Assassination of Rafic Hariri

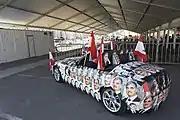
A BMW with portraits of the late Prime Minister Hariri on March 26, 2005, shortly over month following his assassination

On 30 August 2005, four pro-Syrian Lebanese generals (some of whom had promoted the false Abu Addas theory) were subsequently arrested under suspicion of conspiracy to commit murder. They were detained without charge by Lebanese authorities for four years and released by the STL when it took over the investigation in 2009. Mustafa Hamdan, former head of the Lebanese Presidential Guard brigade; Jamil Al Sayyed, former director-general of Security General; Ali Al Hajj, director general of the Lebanese Internal Security Forces; and Raymond Azar, the former director of the Military Intelligence were released upon an order from the STL pre-trial judge at the request of the prosecutor due to lack of evidence. In making the request, the prosecutor had considered "inconsistencies in the statements of key witnesses and of a lack of corroborative evidence to support these statements."